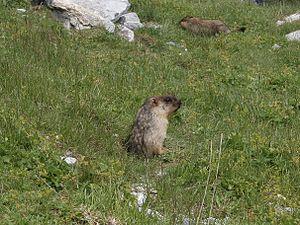
La marmota Kamtschatica est une espèce de marmotte.